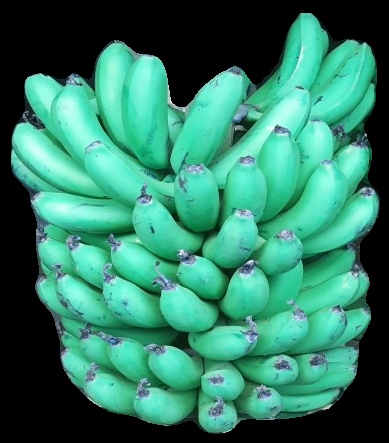
Variety: pachbale
Grade: grade1